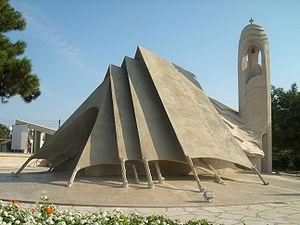
Akhna est une localité de Chypre, située dans le district de Famagouste, juste au nord de la Ligne verte, dans la zone sous contrôle des chypriotes turcs.